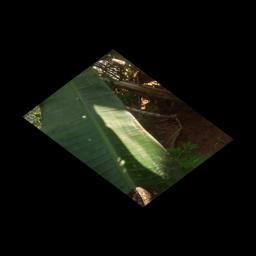
Label: MALBHOG LEAF